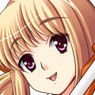
Portrait style: Anime Portrait